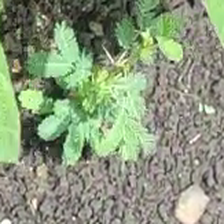
Weed species: Dwarf_cassia_(Chamaecrista pumila)